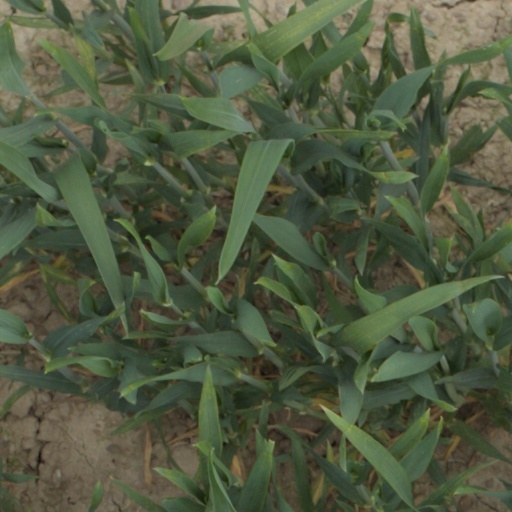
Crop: wheat